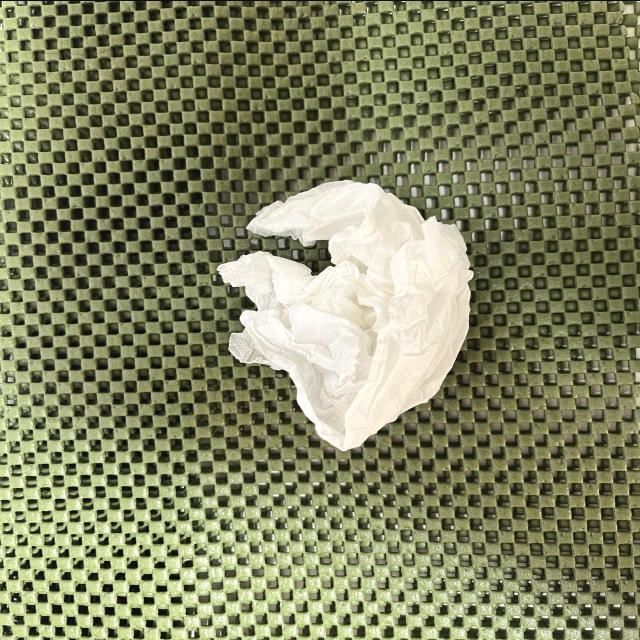
Label: tissues